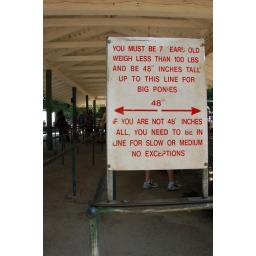
And speaking of old, might be time for a new sign at the pony rides in Griffith Park.